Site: brandenburg
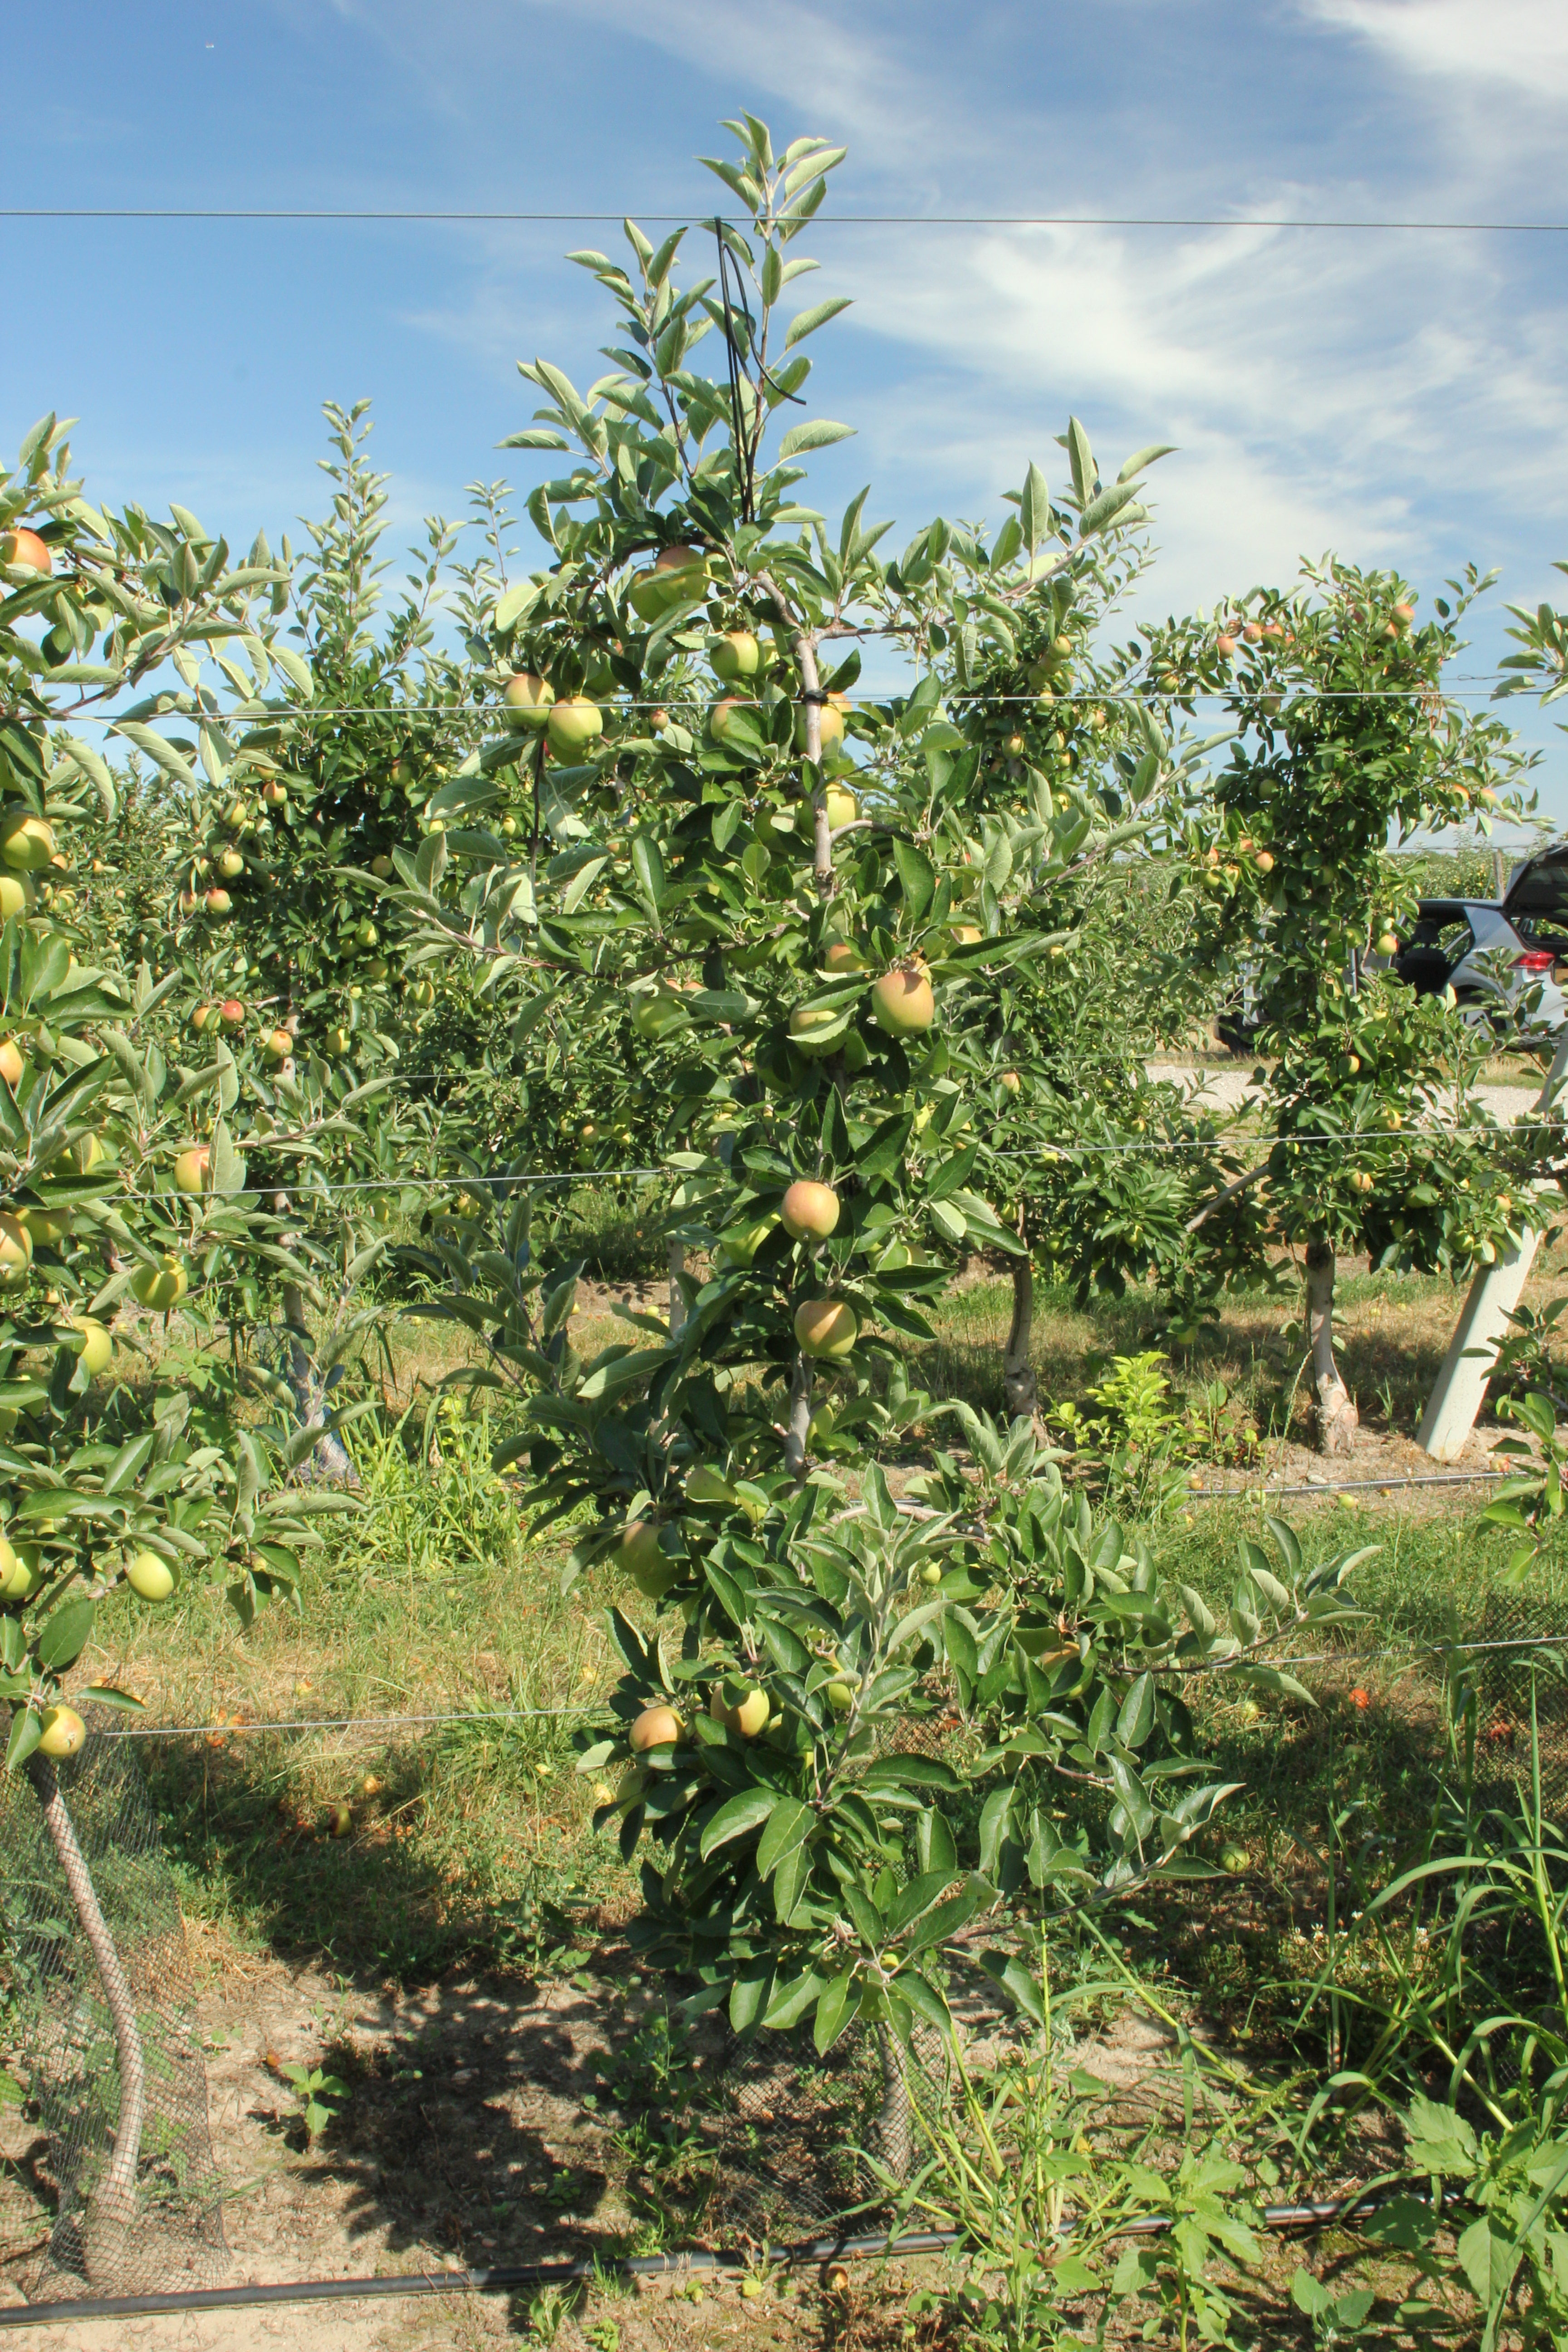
Growth stage (BBCH 77): Development of fruit